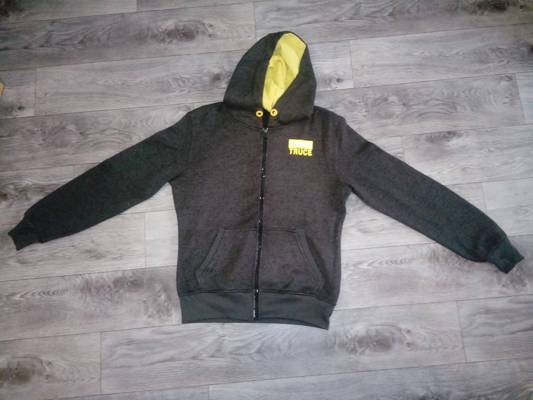
Waste category: clothes